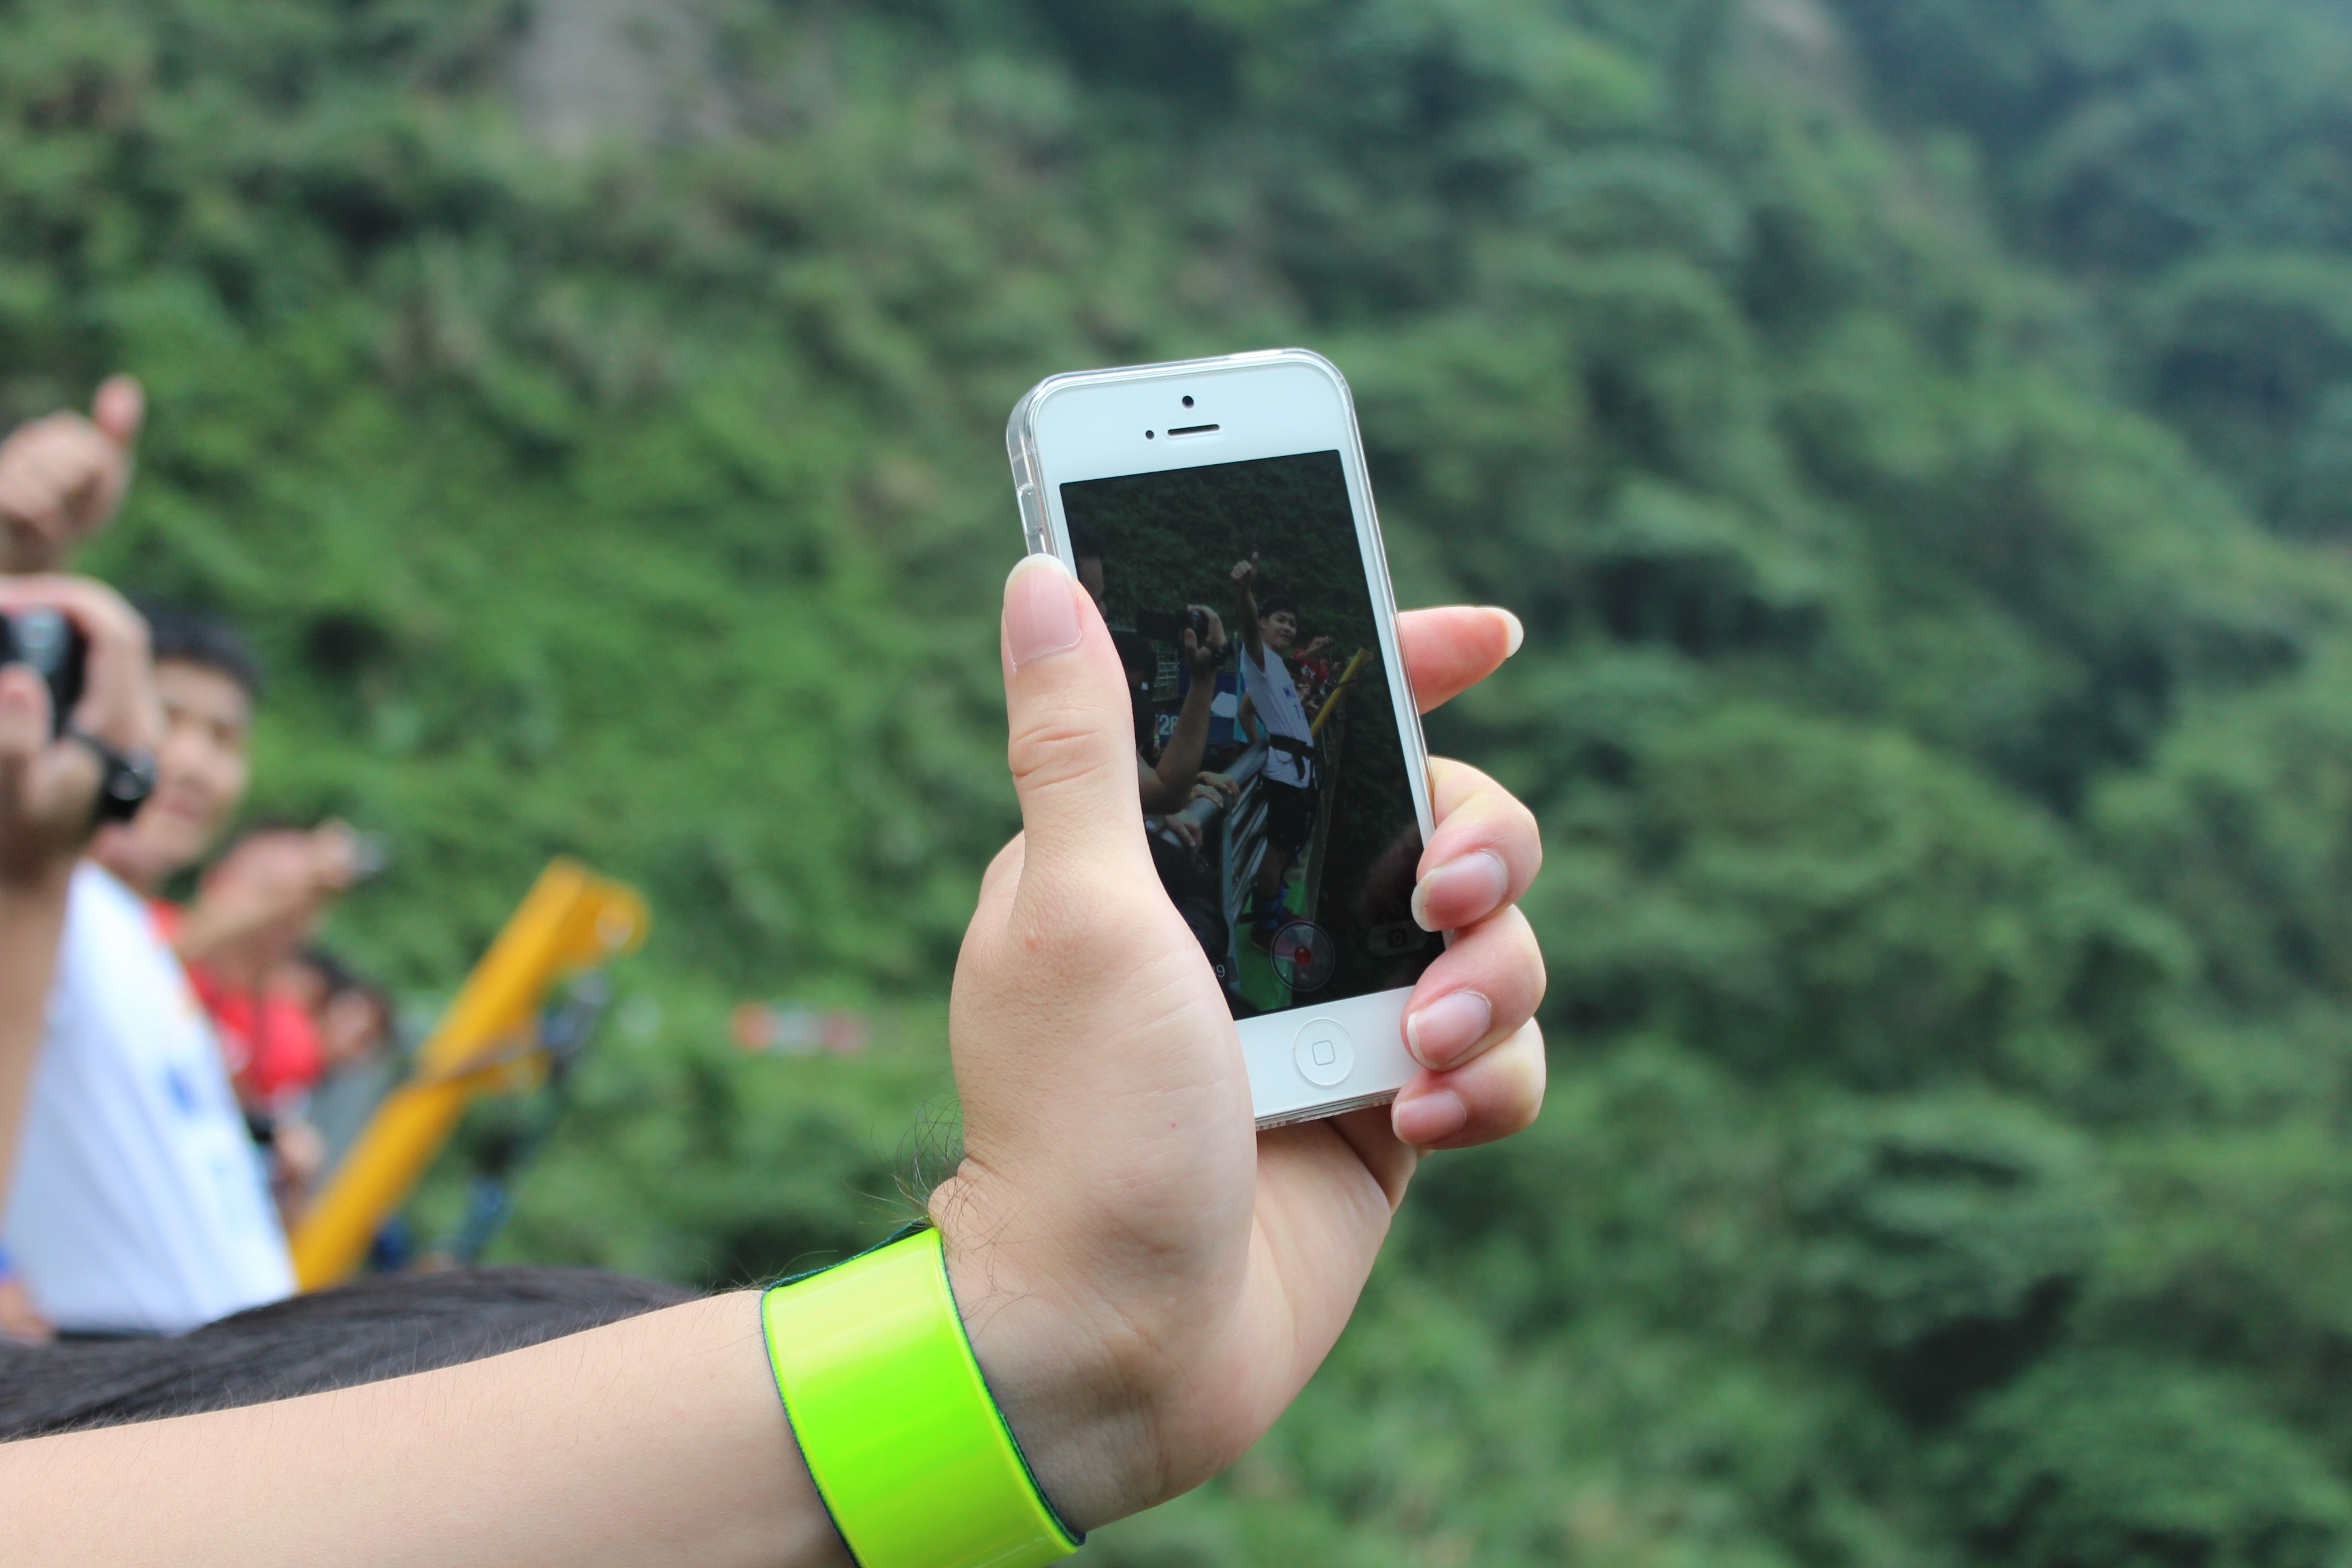
hand, people, photo, finger, phone, arm, bungee